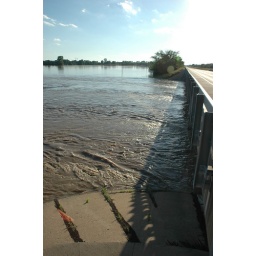
Flood water flowing under a bridge on Highway 50 in Lawrence County, IL.